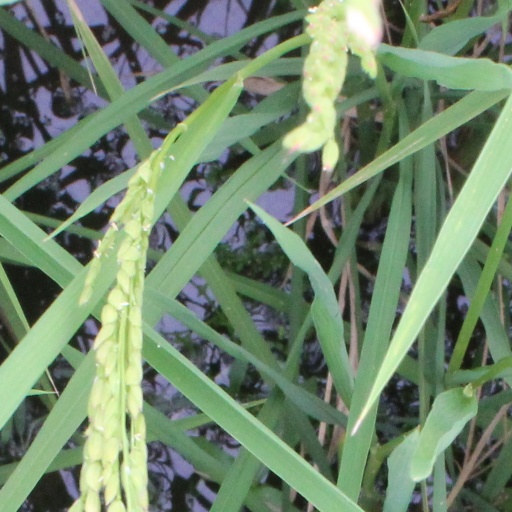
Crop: rice